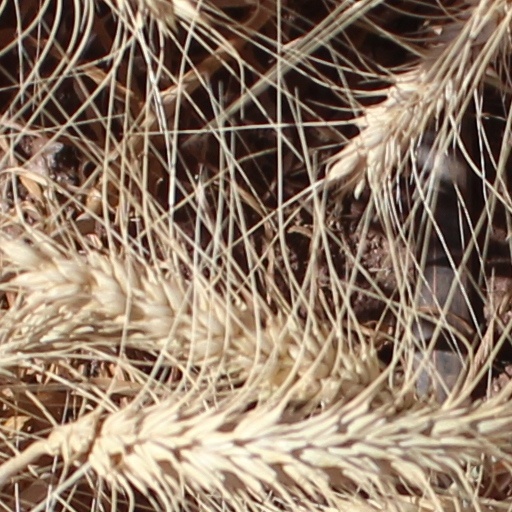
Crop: wheat